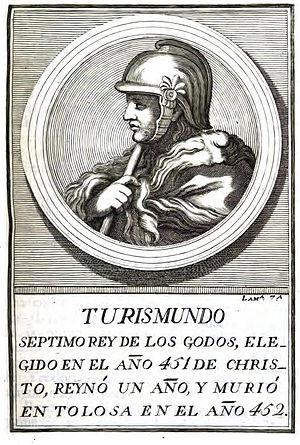
Portrait de TURISMUNDO, roi Wisigoth, n° 7 dans l'ordre chronologique du livre digitalisé par Google depuis la librairie de l'Université d'Oxford.